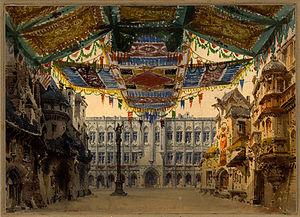
Le Duc d'Albe est un grand opéra en quatre actes de Gaetano Donizetti composé pour l'essentiel en 1839 à Paris sur un livret d'Eugène Scribe et Charles Duveyrier, laissé inachevé par le compositeur, terminé par Matteo Salvi et créé au Teatro Apollo de Rome le 22 mars 1882 dans la version italienne d'Angelo Zanardini.